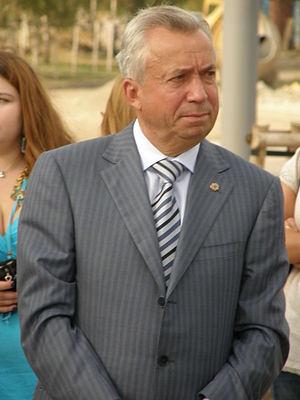
Oleksandr Oleksiovytch Loukiantchenko, né le 30 août 1947, est le maire de la ville ukrainienne de Donetsk, capitale administrative de l'oblast de Donetsk.